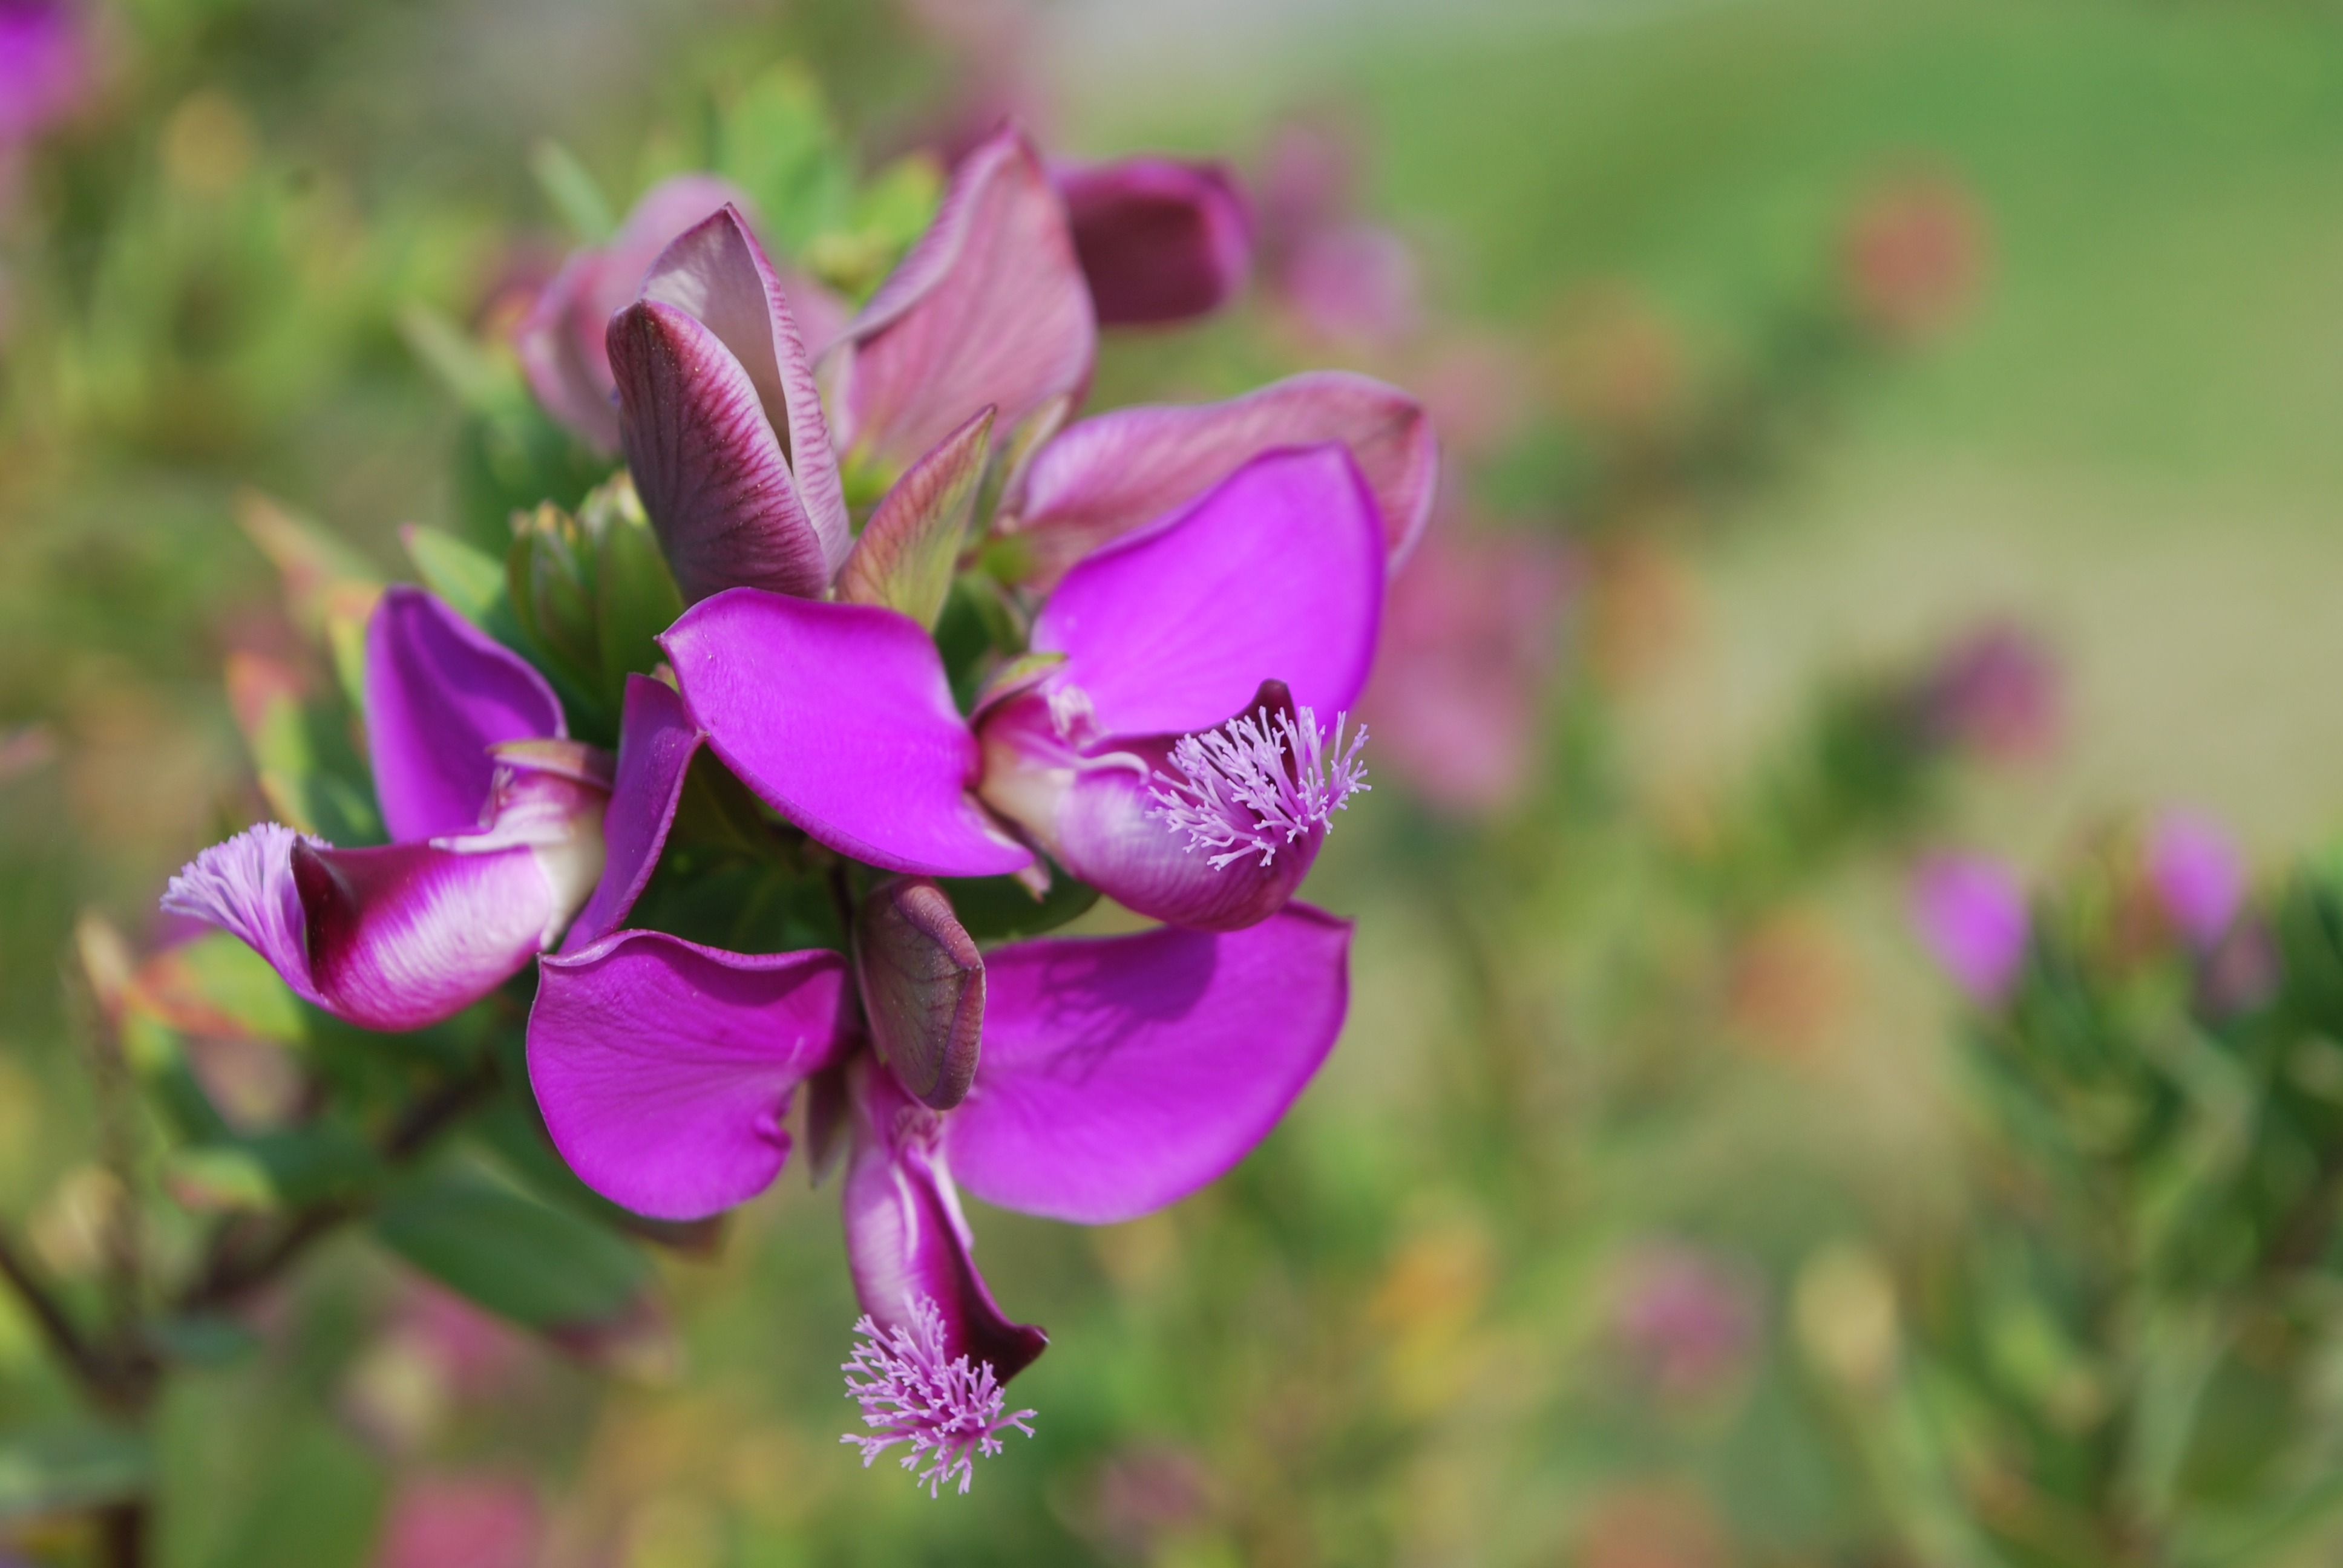
nature, blossom, plant, flower, purple, petal, bloom, summer, botany, flora, wild flower, plants, wildflower, flowers, purple flower, cyprus, macro photography, flowering plant, wild orchid, land plant, everlasting sweet pea